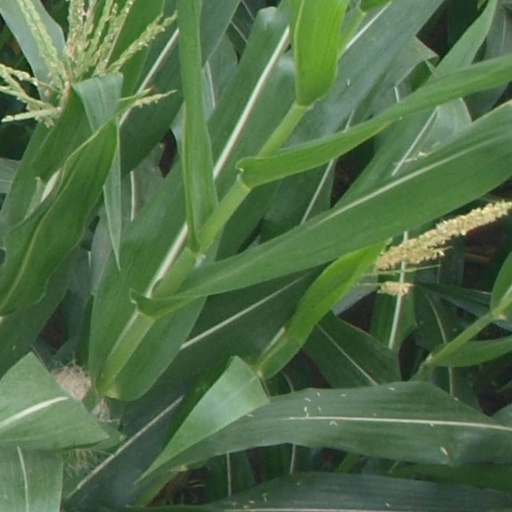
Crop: maize; corn